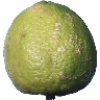
Label: Limes 1